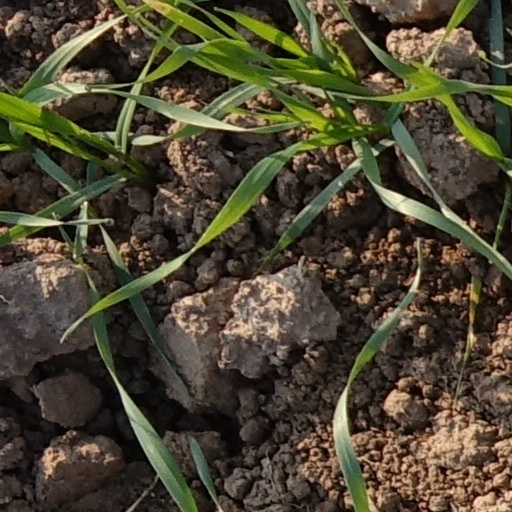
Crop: wheat